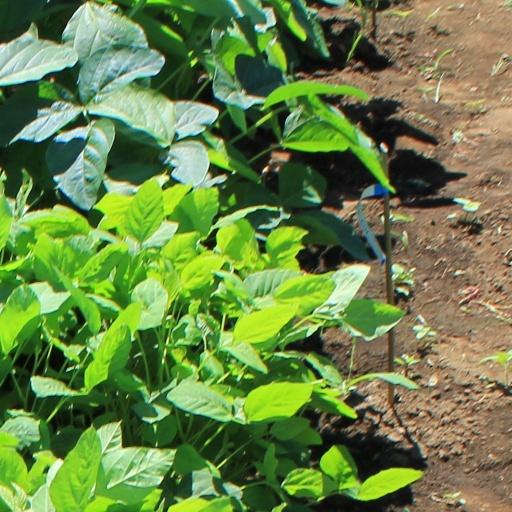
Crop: soybean